Uwajima City Date Museum

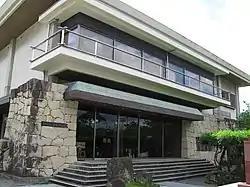

The opened in Uwajima, Ehime Prefecture, Japan in 1974. The collection focuses on the local branch of the Date clan, who from 1615 and the time of Date Hidemune were "daimyō" of the Uwajima Domain, and includes a Momoyama-period painting of Toyotomi Hideyoshi that has been designated an Important Cultural Property.